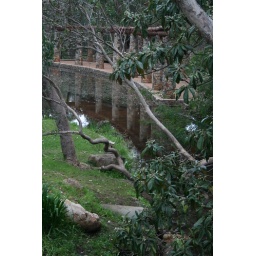
It was very overcast but I loved the way the stone pillars were reflected in the water